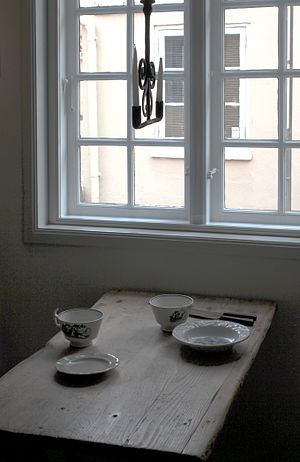
H.C. Andersen / Fødsel og liv / Barndom
En rekonstruktion af et fattigt hjem omkring 1800. H.C. Andersens museum, Odense.
En fattig families hjem i Danmark ca. 1800. En rekonstruktion på H.C. Andersen-museet i Odense.
Hans Christian Andersen var en dansk digter og forfatter, der er verdensberømt for sine eventyr. Han var kendt for sine buketter og papirklip, og menes at have opfundet det flettede danske julehjerte. Han er en af den danske guldalders hovedpersoner. Han var desuden opfinderen af Tingseventyr, der er en undergenre af kunsteventyr.